List of birds of Trinidad and Tobago

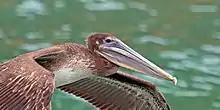
Juvenile brown pelican, Tobago

Pelicans are large water birds with a distinctive pouch under their beak. As with other members of the order Pelecaniformes, they have webbed feet with four toes.